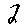
Label: 2